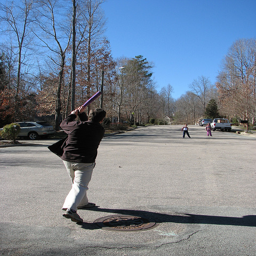
Man playing a game in the street with kids
a person swinging a bat at a ball
Man playing baseball with children out in the middle of the street.
a man playing a game with a bat in the street
A person stands with bat in the street.